Ramón Mifflin

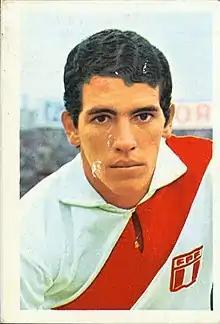
Mifflin in 1970

Ramón Antonio Mifflin Páez (born 5 April 1947) is a former Peruvian football player.